2012–13 Newcastle United F.C. season

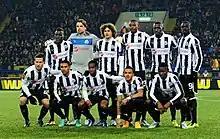
Newcastle line-up before their UEFA Europa League clash with FC Metalist Kharkiv, February 2013

The 2012–13 season was Newcastle United's 120th season of professional football. They competed in the Premier League for the third consecutive season.